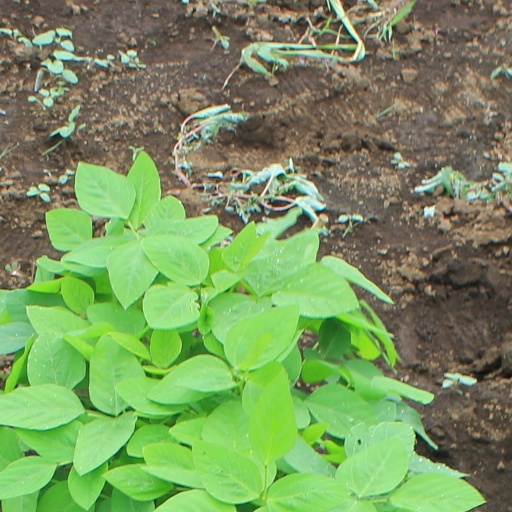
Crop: soybean